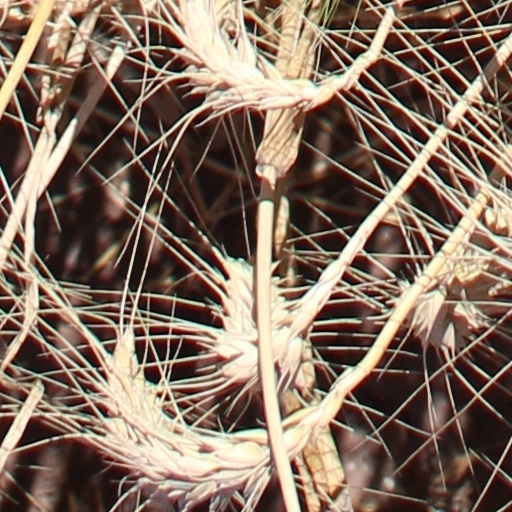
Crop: wheat